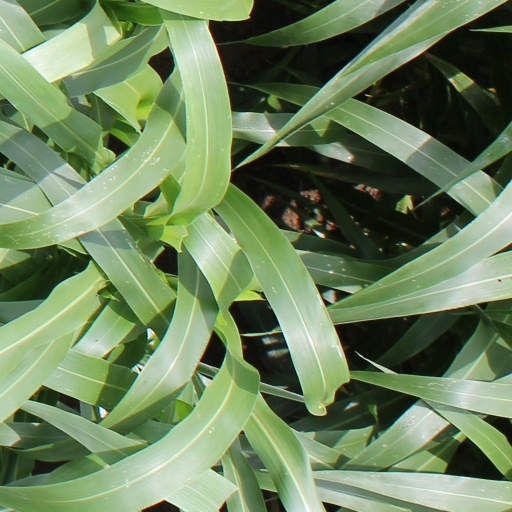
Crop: sorghum